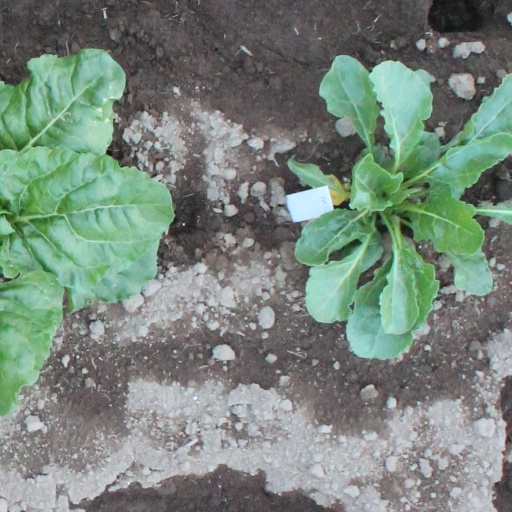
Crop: sugar beet